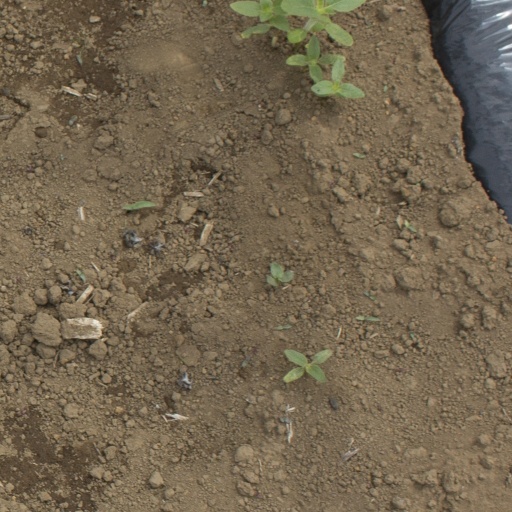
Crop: Jerusalem artichoke